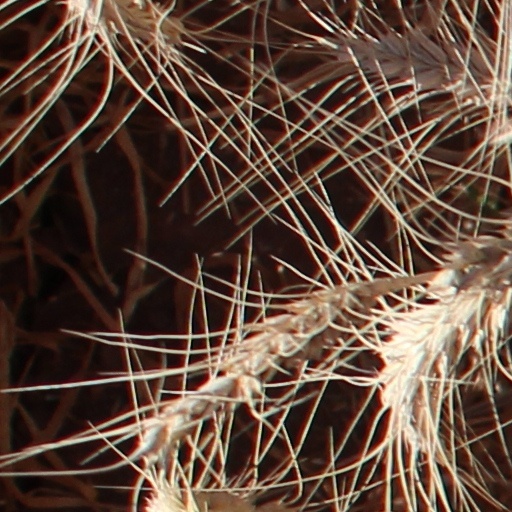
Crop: wheat